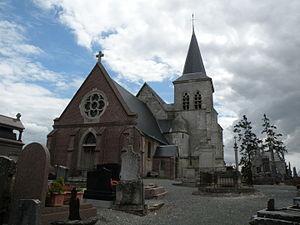
eglise de Saint-Sulpice (Oise)